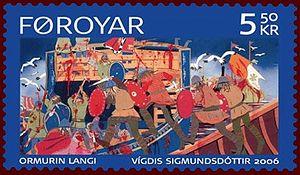
La bataille de Svolder, ou bataille de Swold, est une bataille navale qui s'est déroulée en l'an 999 ou 1000 dans la mer Baltique, opposant le roi de Norvège Olaf Tryggvason à une alliance de ses ennemis. Les enjeux de la bataille concernent le processus d'unification de la Norvège en un État unique, la volonté de longue date des Danois de contrôler le pays et la diffusion du christianisme en Scandinavie.